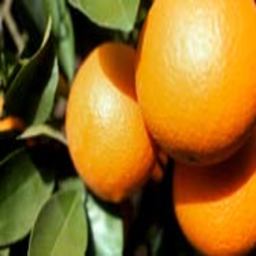
Label: Orange